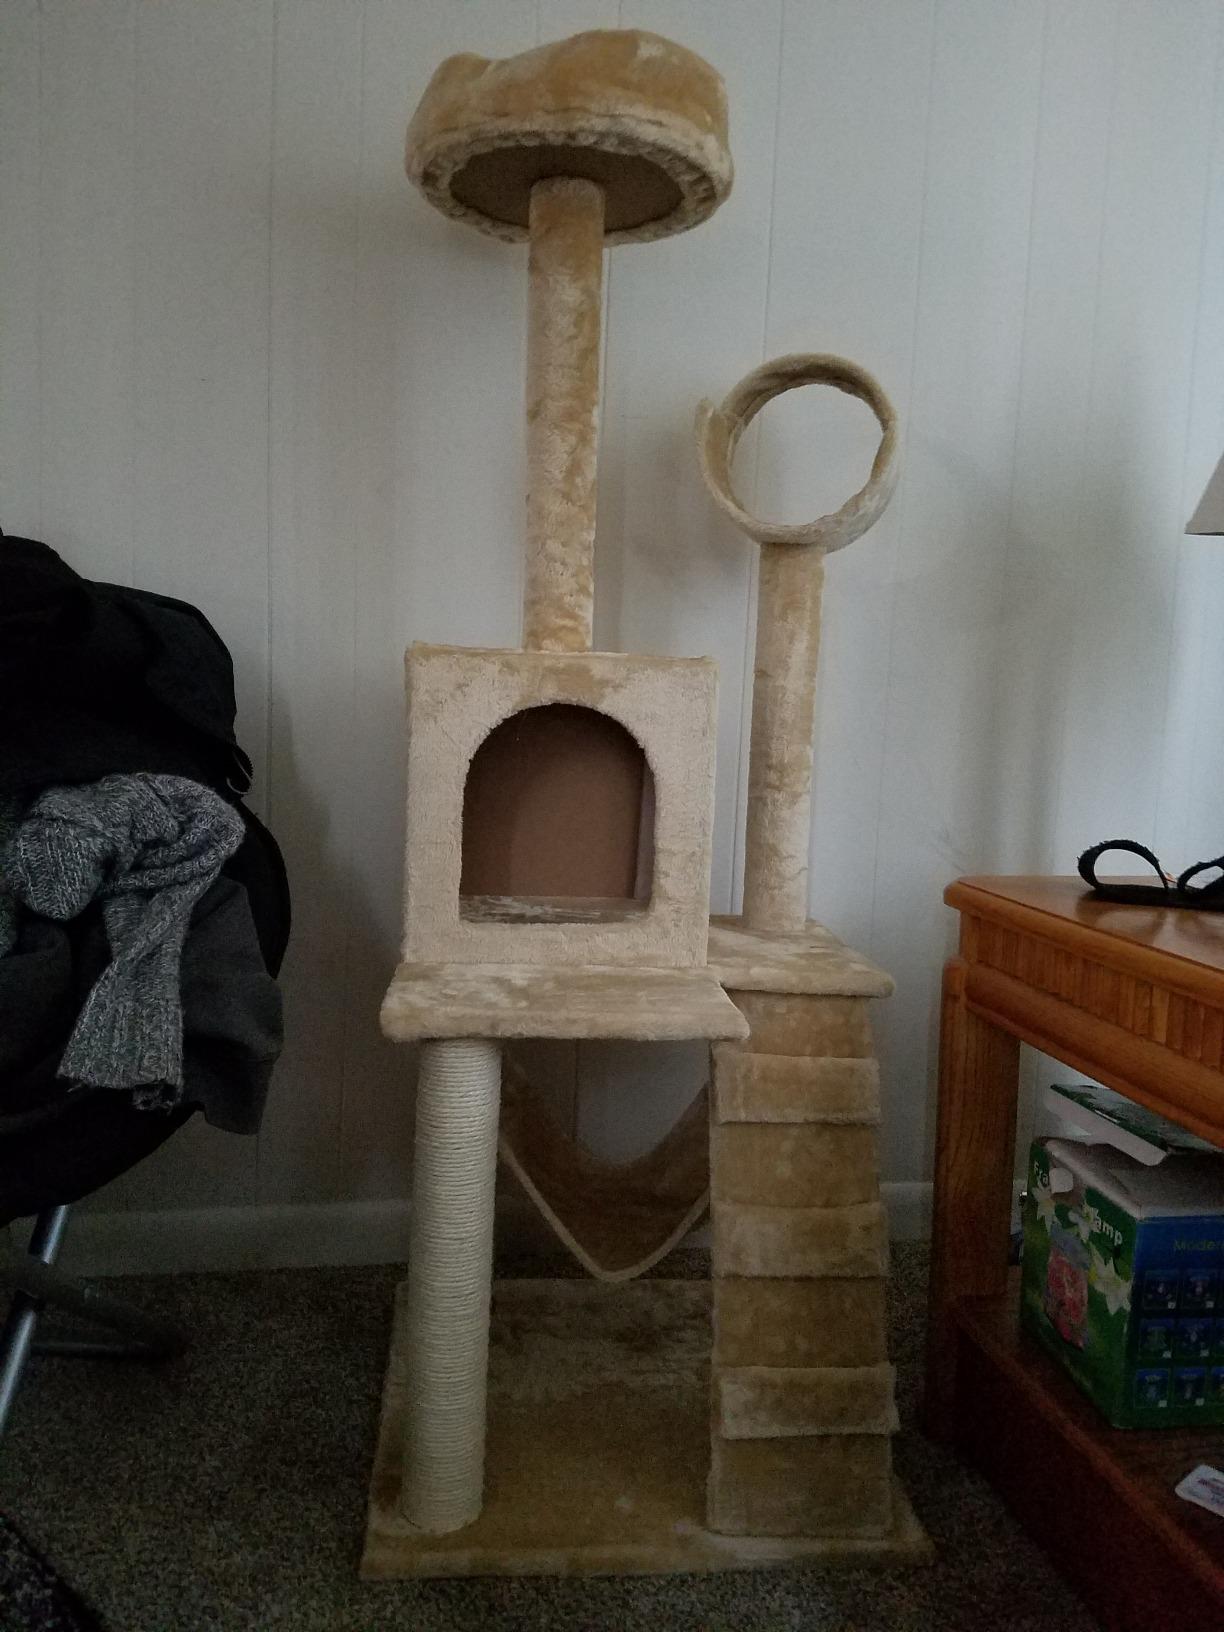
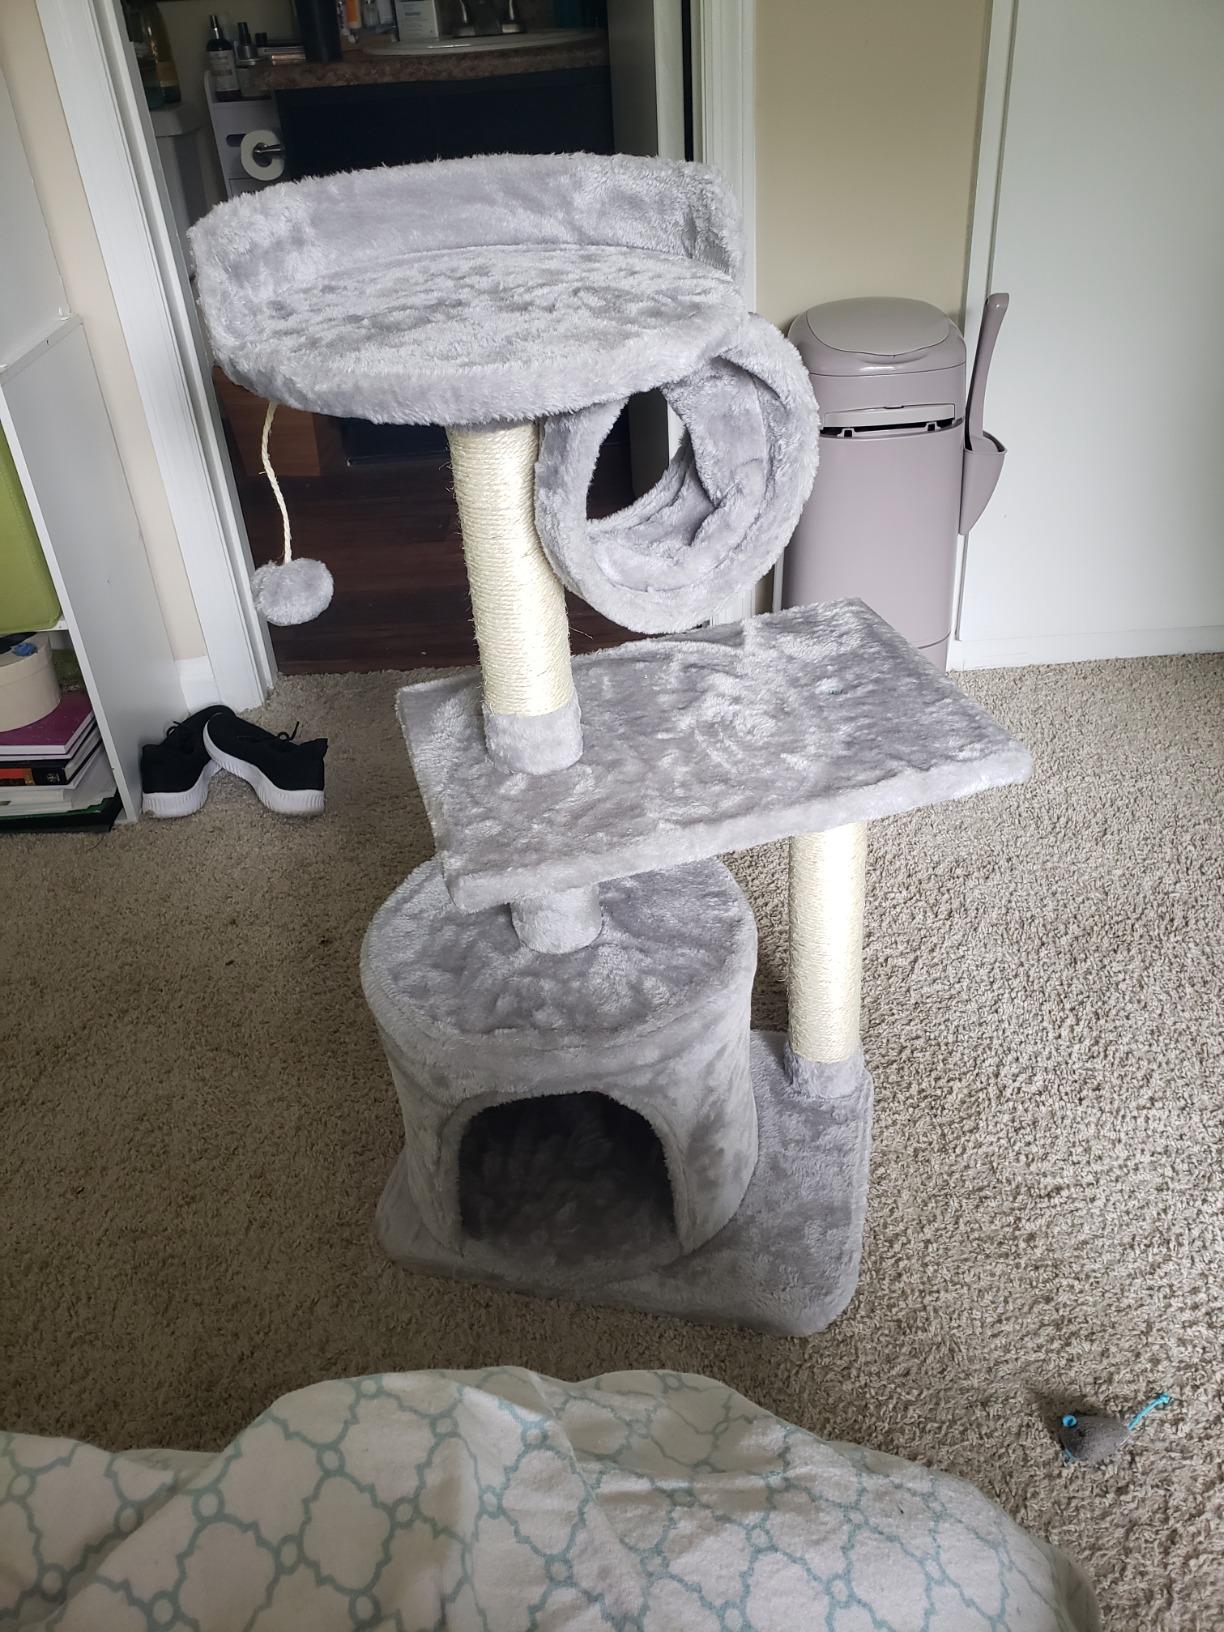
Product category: items_cat tree
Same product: no